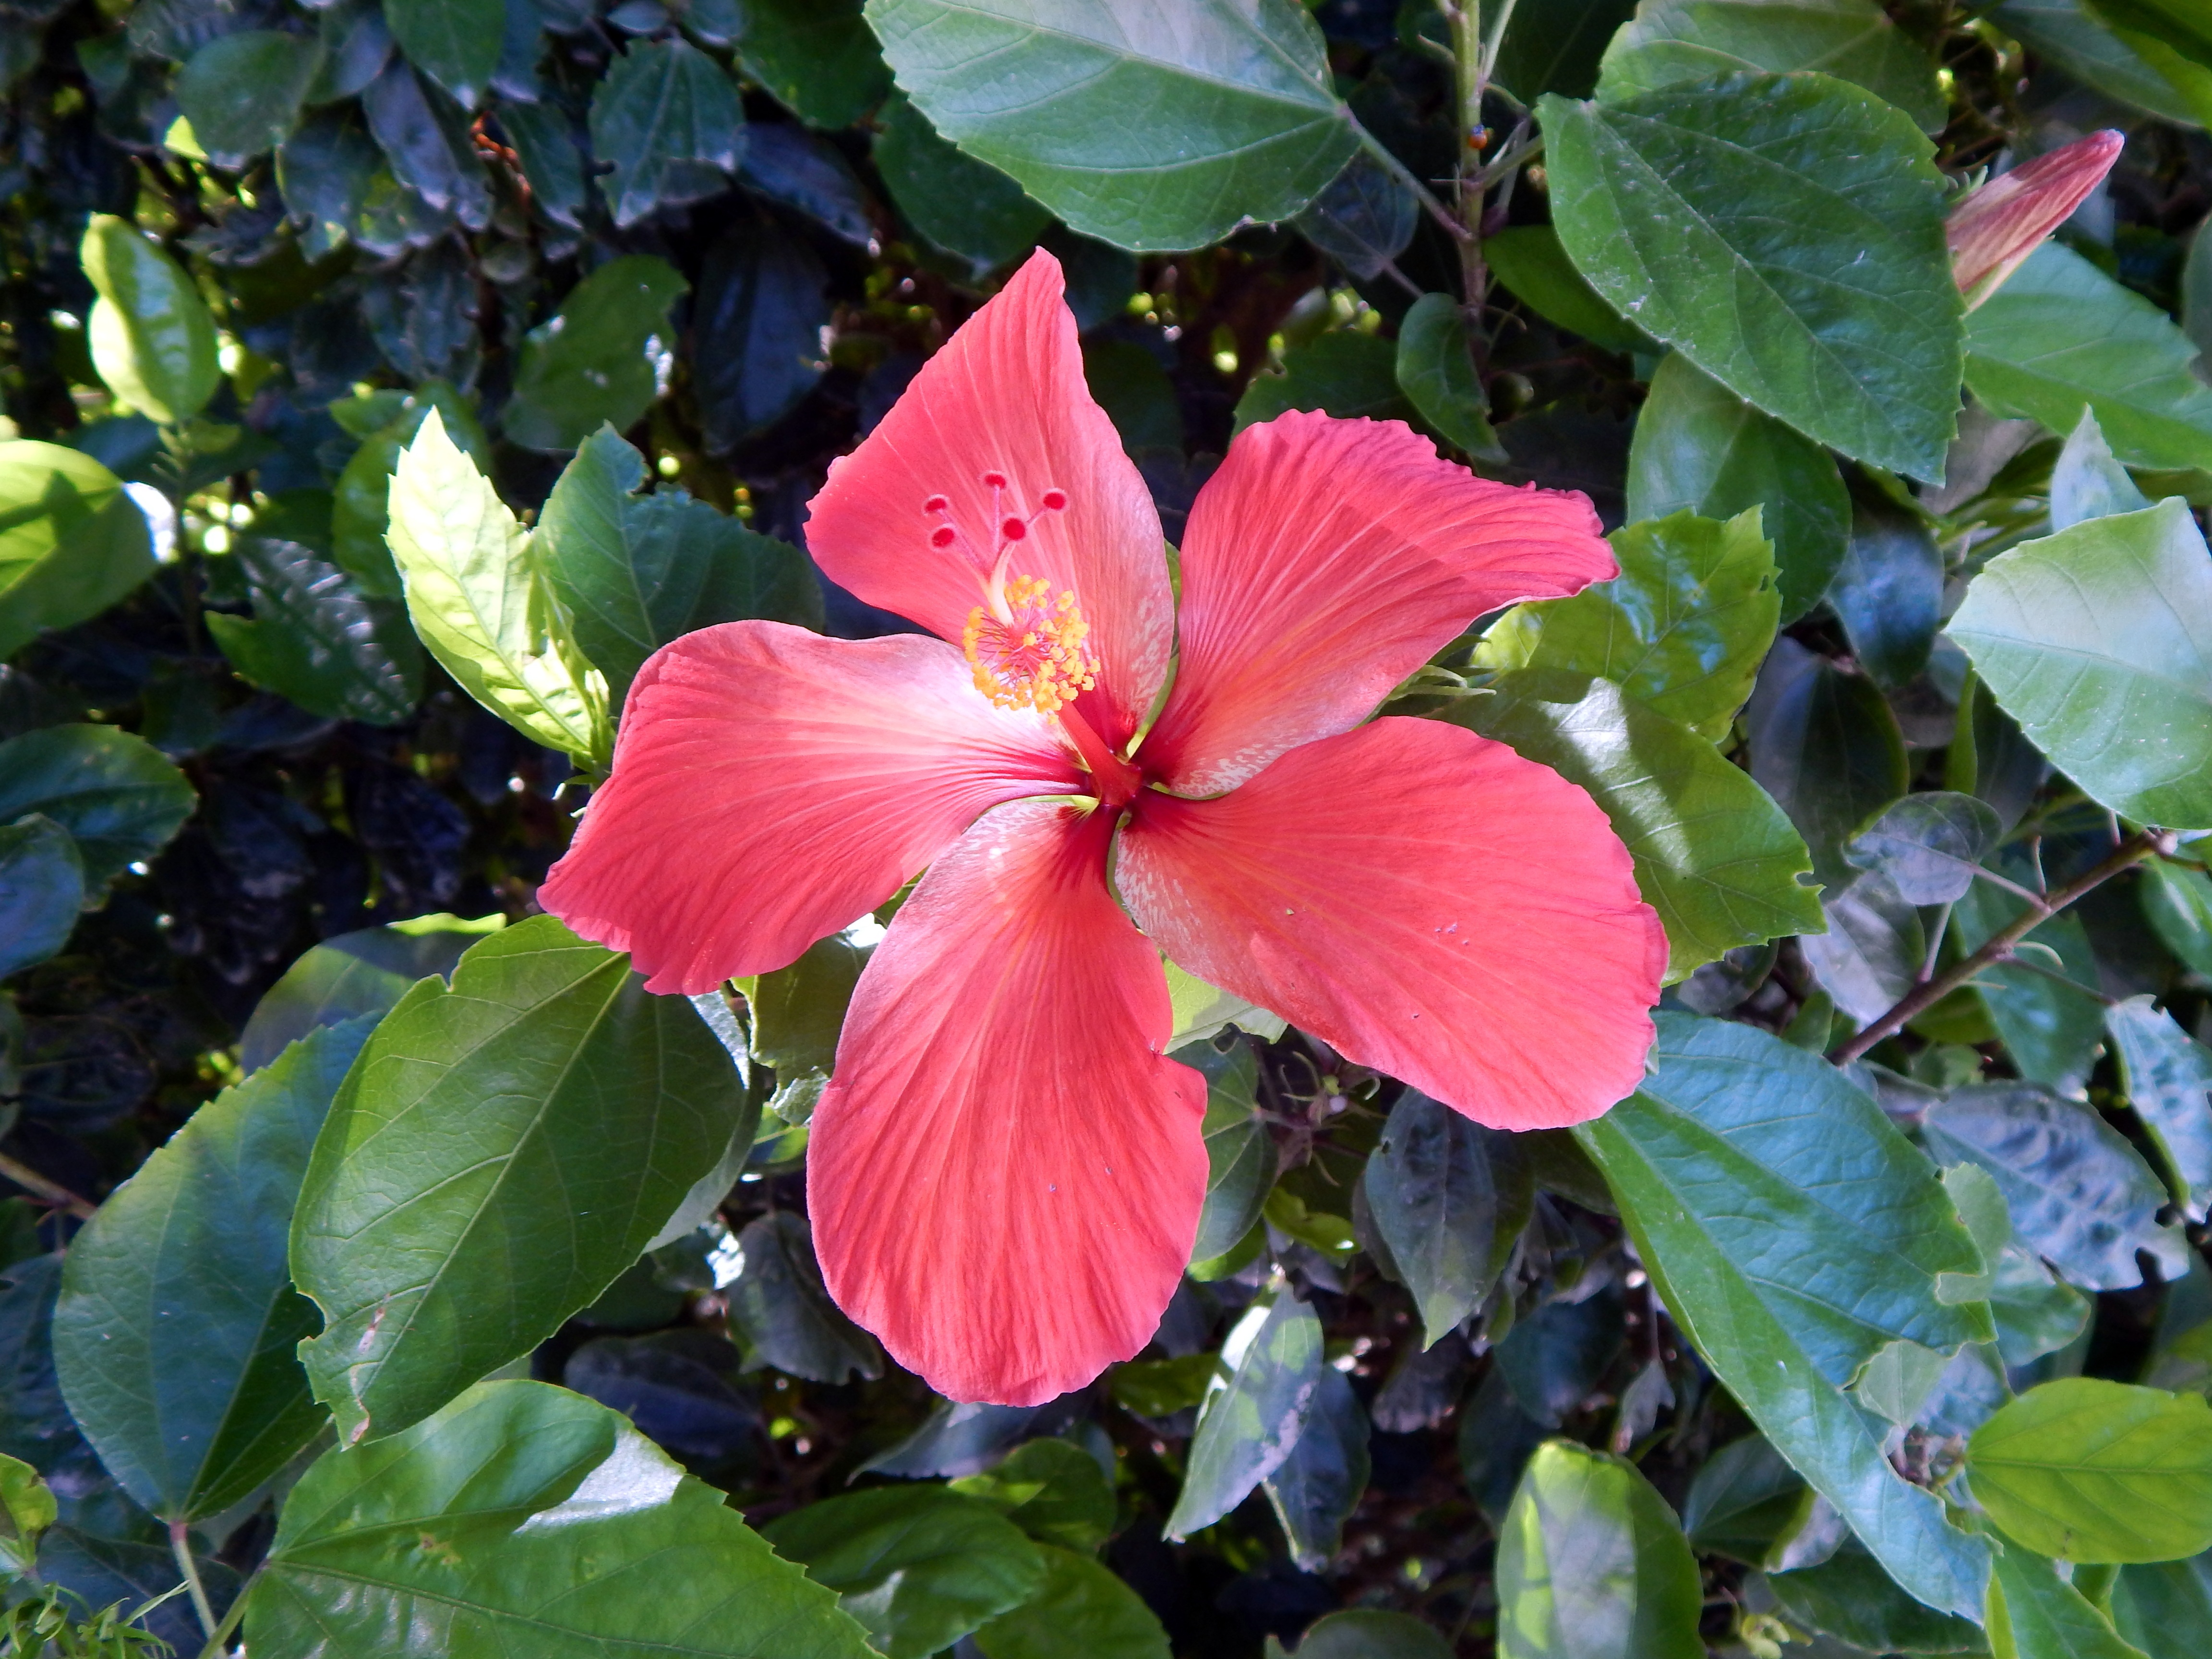
plant, leaf, flower, petal, botany, flora, shrub, hibiscus, malvales, flowering plant, rio grande do sul, chinese hibiscus, annual plant, land plant, mallow family, s o louren o do sul